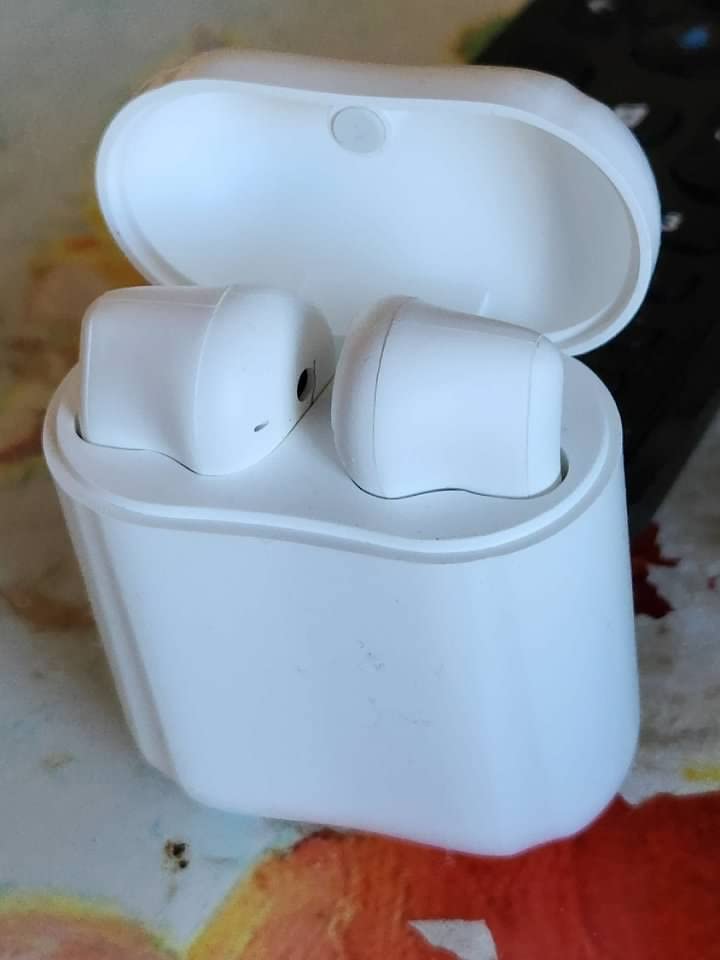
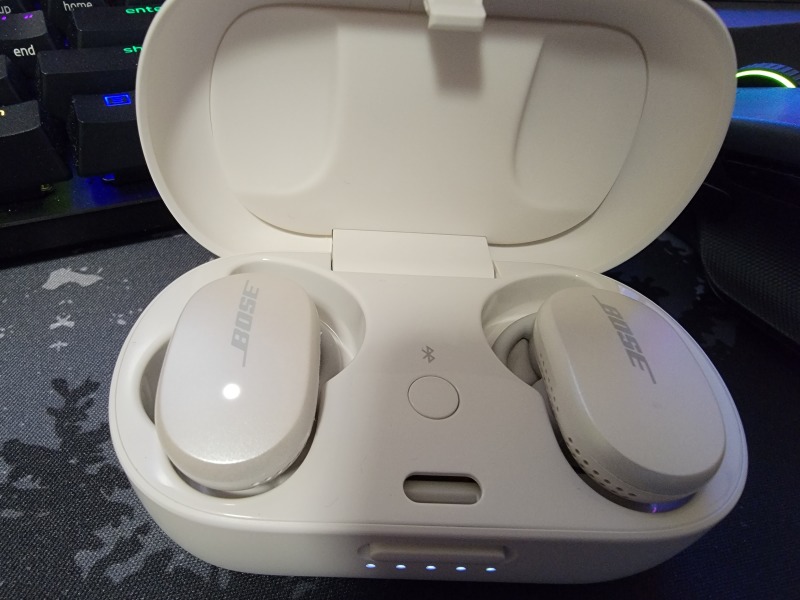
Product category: earbuds
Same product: no